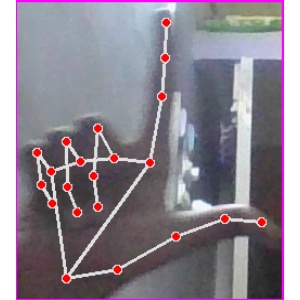
अक्षर: ल